Thor Lillehovde

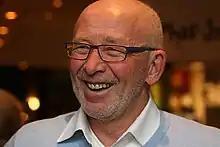
Lillehovde in 2012

Thor Lillehovde (born 3 April 1948) is a Norwegian politician for the Labour Party.